Rey de Reyes (2006)

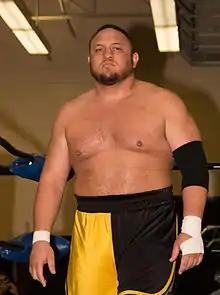
Samoa Joe, represented Team TNA

The Rey de Reyes 2006 (Spanish for "King of Kings") was the tenth annual Rey de Reyes professional wrestling tournament and show, produced by the Mexican wrestling promotion AAA. The event took place on March 11, 2005 in the Convention Center in Ciudad Madero, Tamaulipas, Mexico. The main focus of the 2006 Rey de Reyes show was the tenth annual Rey de Reyes tournament which was contested as a multiman elimination match that saw four teams of three compete against each other until one man remained in the end. The teams were: Team AAA (La Parka, Octagón and Vampiro), La Secta Cibernetica (Chessman, Cibernético and Muerte Cibernetica), Team TNA (Konnan, Ron Killings and Samoa Joe) and Los Guapos (Scorpio Jr., Shocker and Zumbido). The undercard included a traditional six man "Lucha Libre rules" tag team match between two of AAA’s stables in "Los Diabolicos" (Mr. Condor, Àngel Mortal and Gallego) and Real Fuerza Aérea (Laredo Kid, Nemesis and Super Fly).